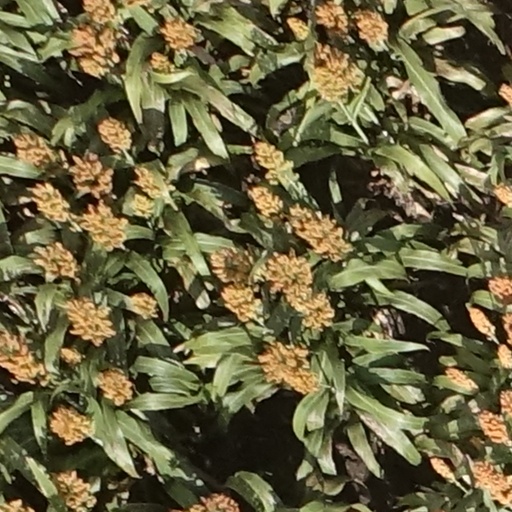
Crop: sorghum